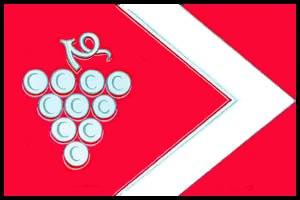
Kelčany est une commune du district de Hodonín, dans la région de Moravie-du-Sud, en République tchèque. Sa population s'élevait à 234 habitants en 2017.